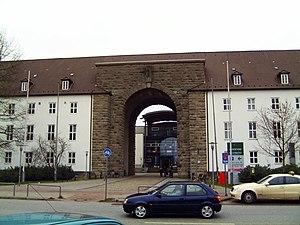
Langenhorn est un quartier de la ville de Hambourg dans l'arrondissement Hamburg-Nord.